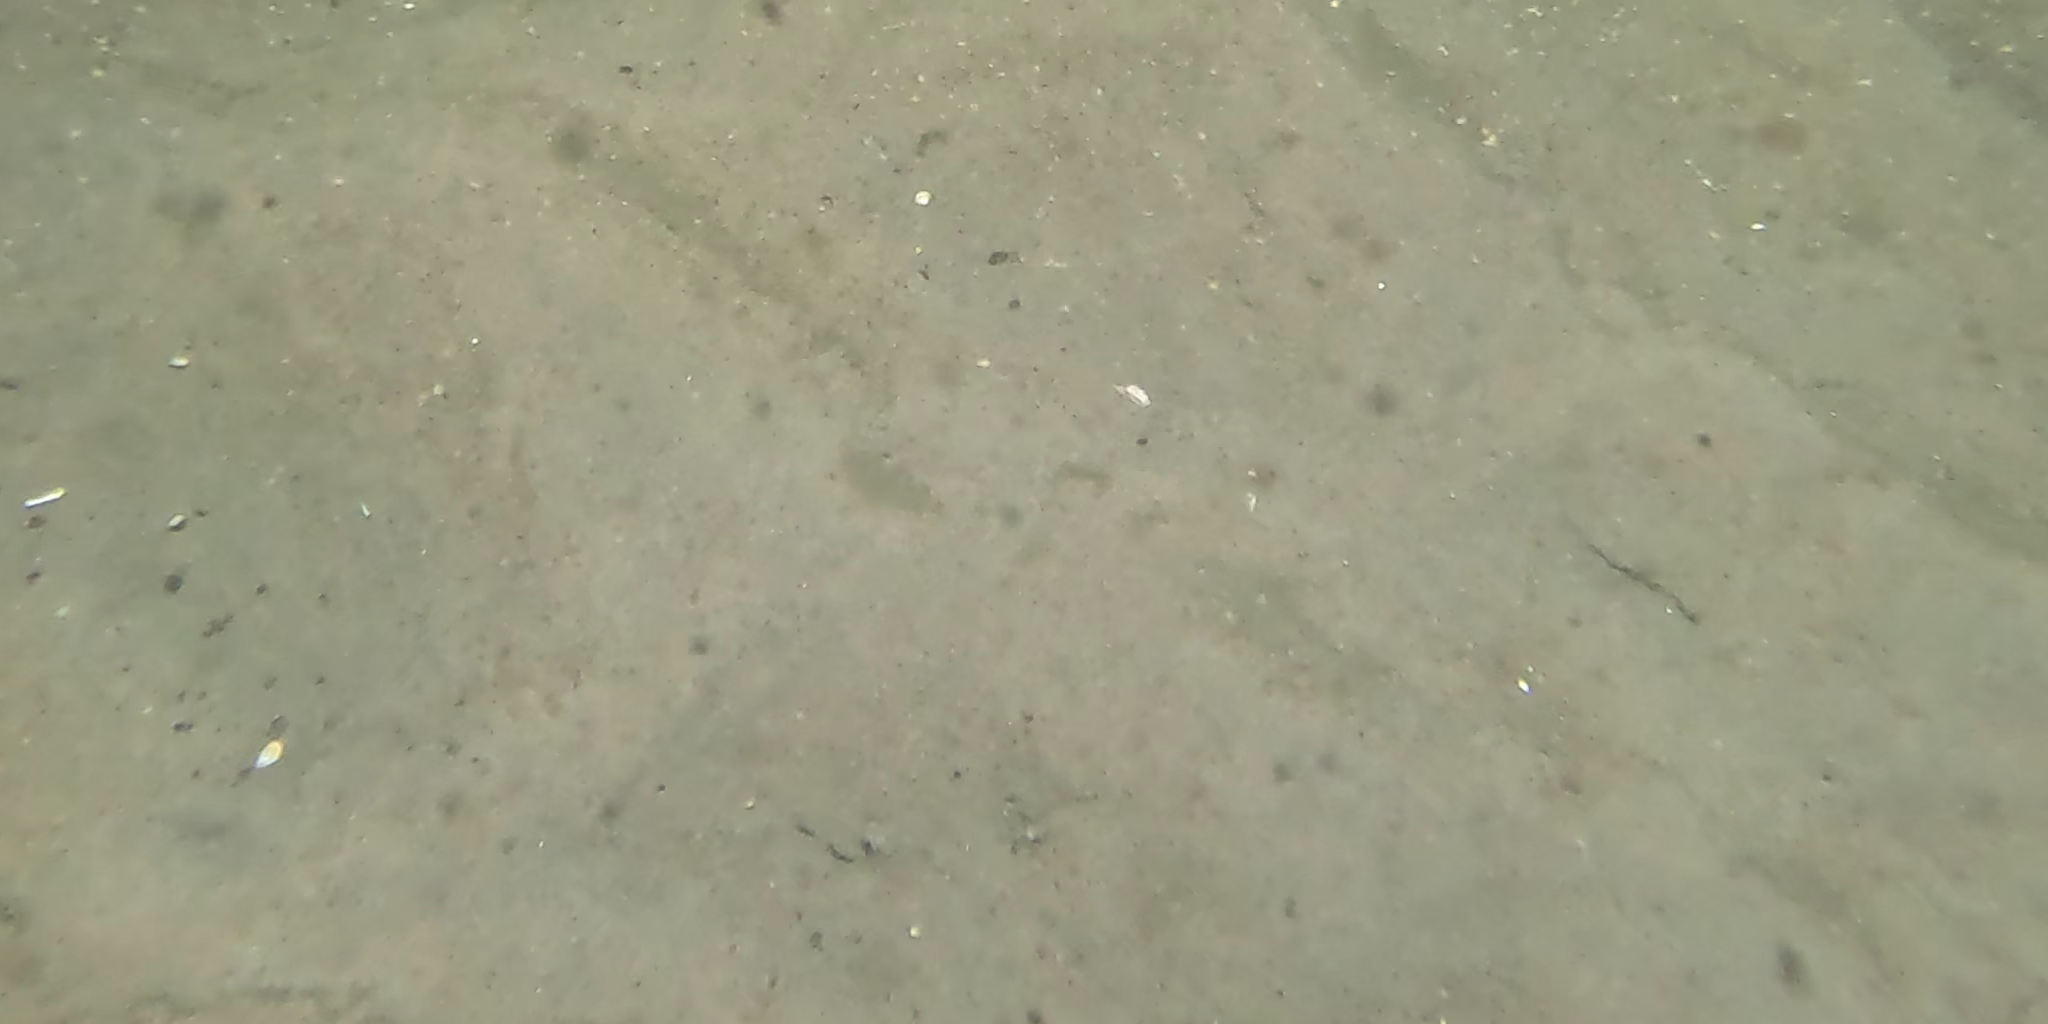
Seabed habitat: sand